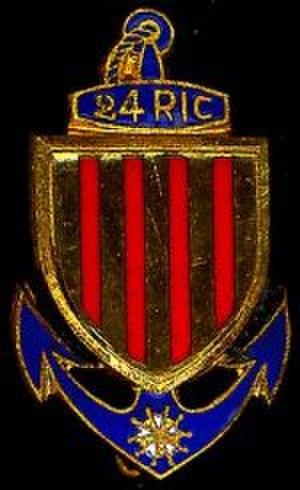
Le 24ᵉ régiment d'infanterie coloniale est une unité de l'armée terre française. Il est le seul régiment des troupes de marine, à être toujours stationné dans sa garnison d'origine, où il fut créé en 1902 ; il mérite donc bien l'appellation de « Royal Catalan », non officielle bien sûr, mais laquelle il a été, de tous temps, connu sous toutes les latitudes. Il convient d'ailleurs de rappeler que, sous l'Ancien Régime, au XVIIᵉ siècle, fut créé, en 1657, à Perpignan, un régiment "Royal Roussillon", levé par le cardinal Mazarin sous le nom primitif de « Catalan Mazarin » ; ce régiment servit au Canada au XVIIIᵉ siècle.